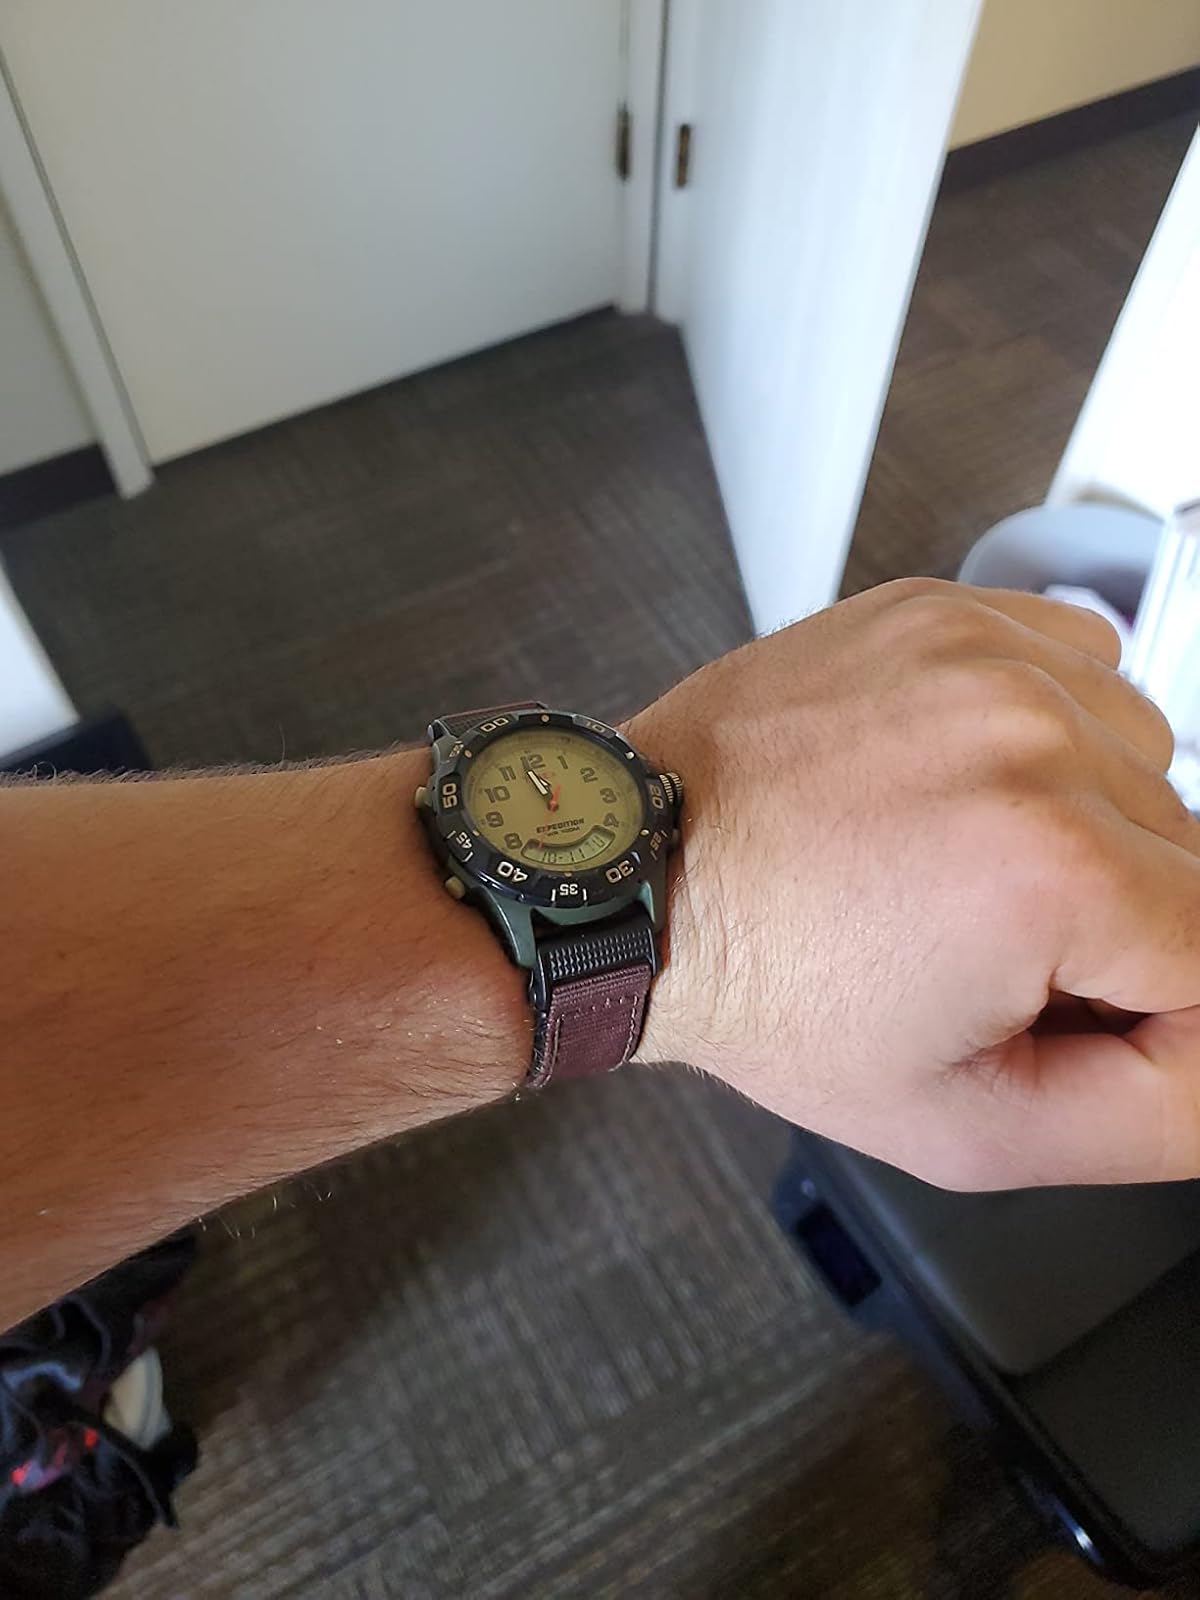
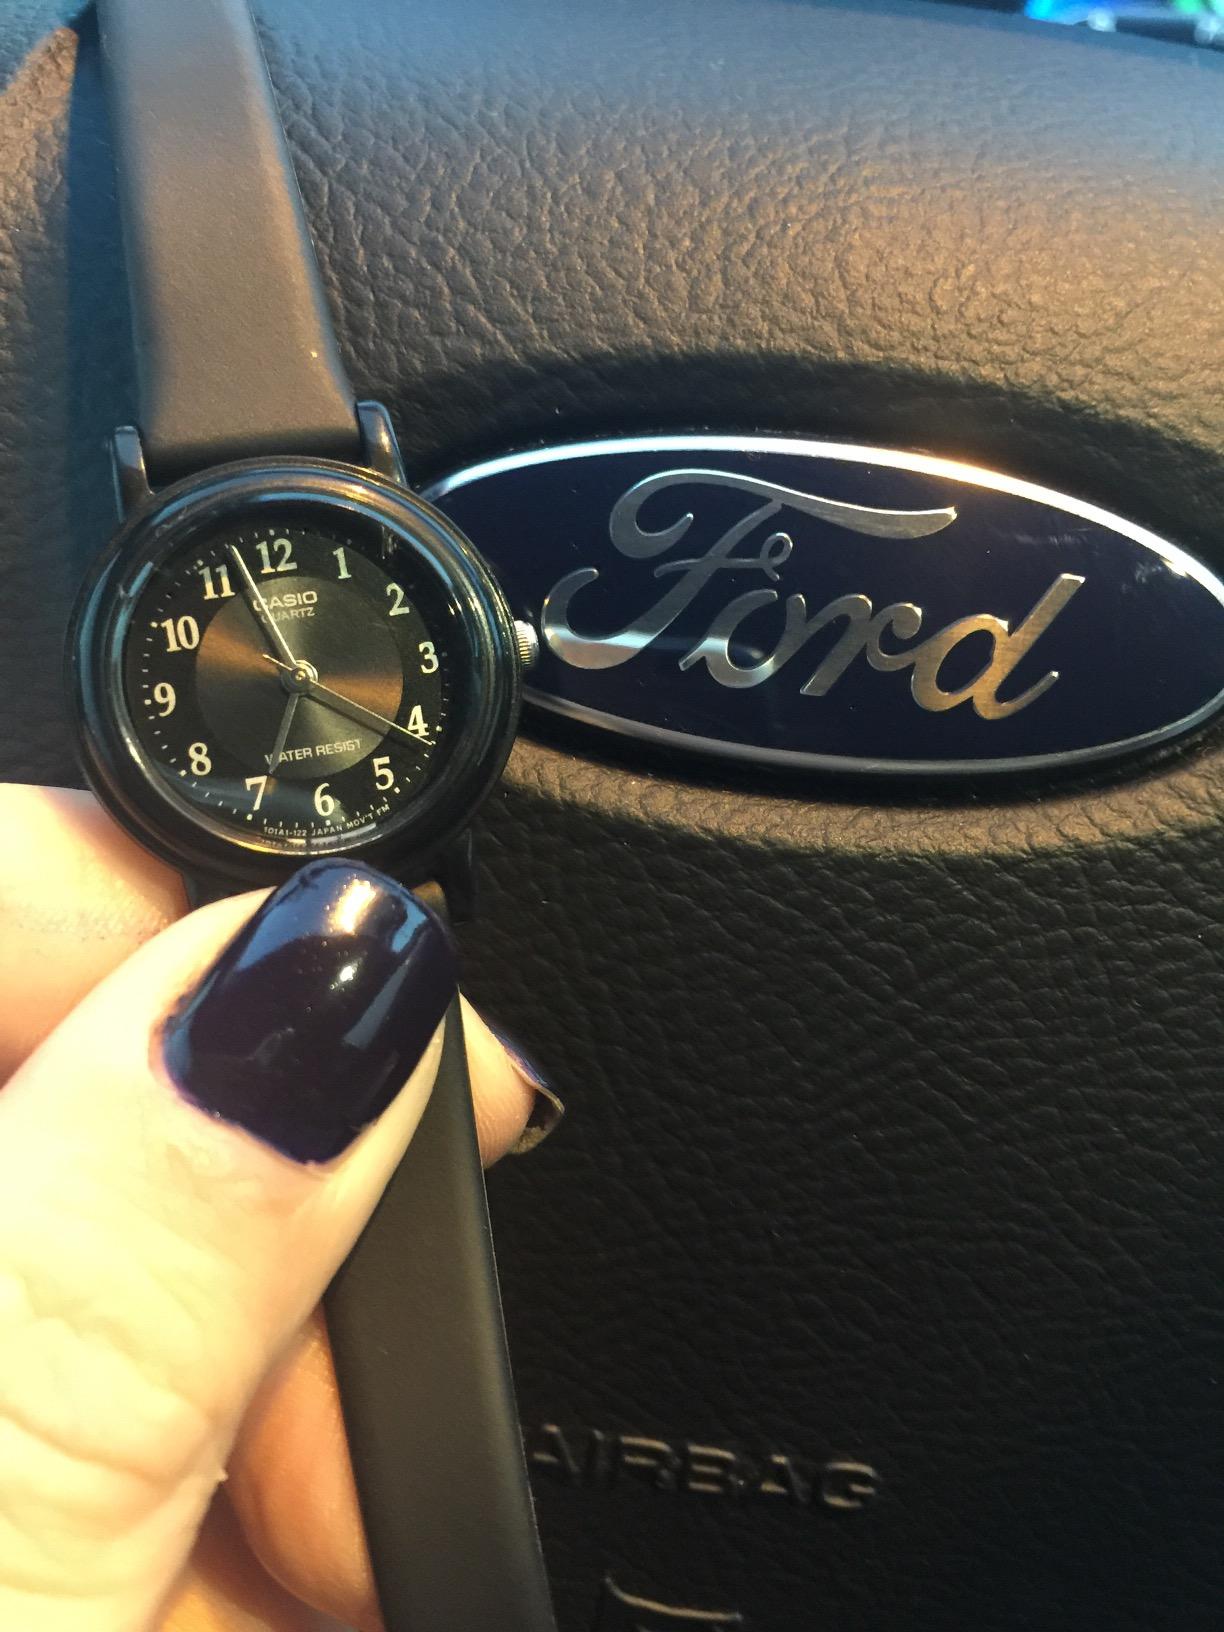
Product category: accessories_watch
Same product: no